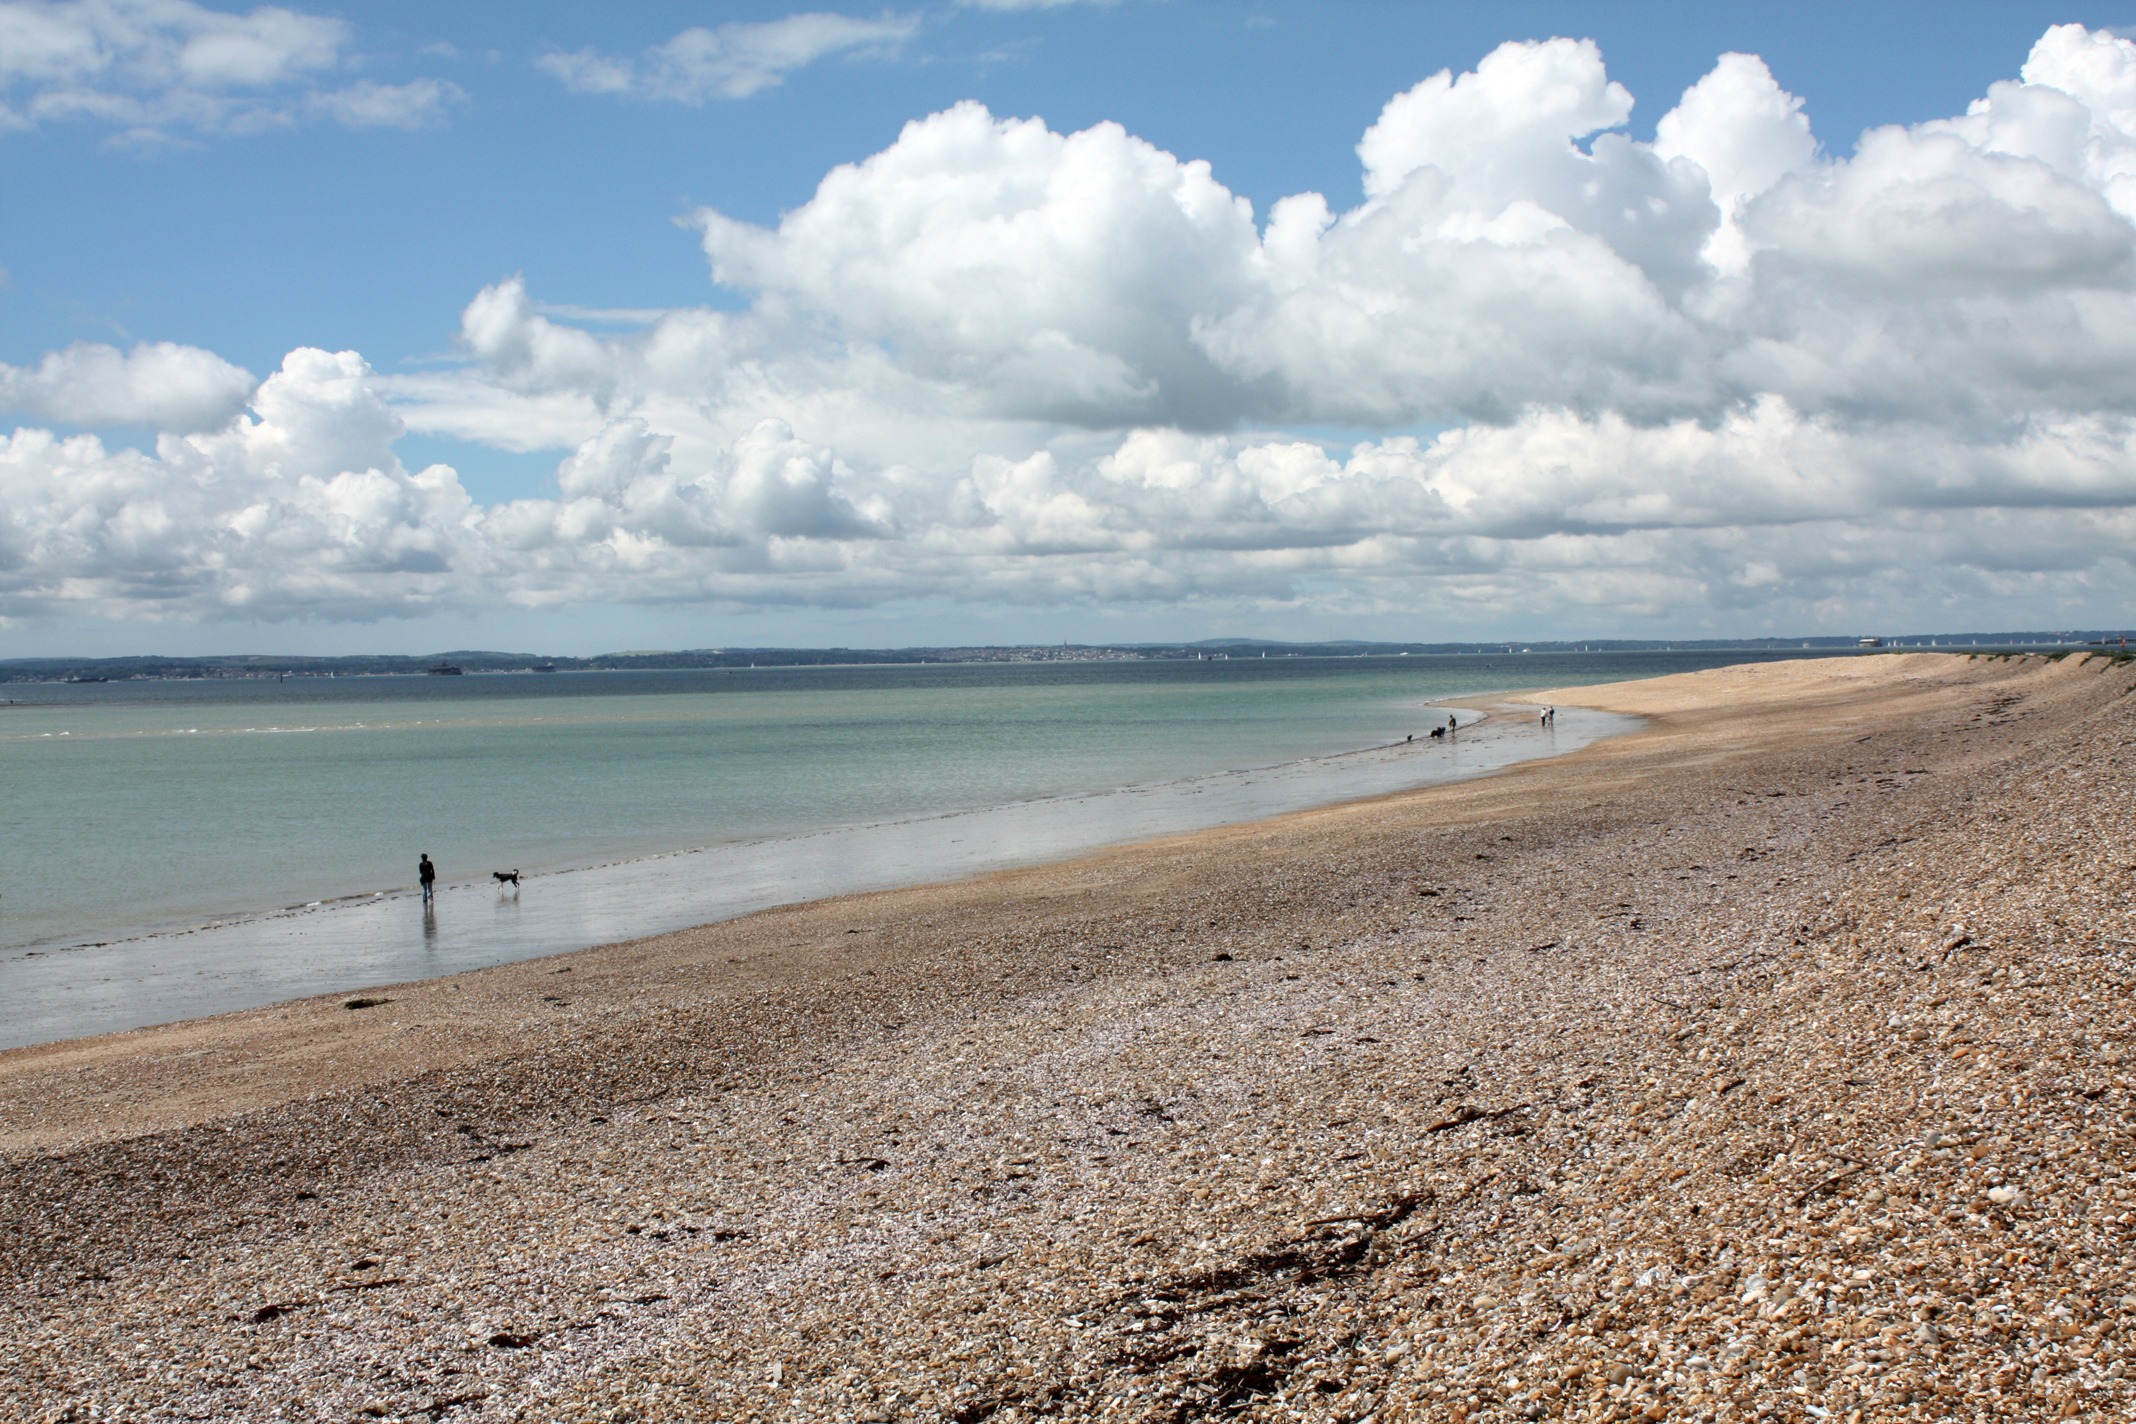
beach, sea, coast, sand, ocean, horizon, cloud, sky, shore, wave, bay, material, body of water, clouds, habitat, mudflat, wind wave, hayling island